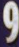
Number: 9